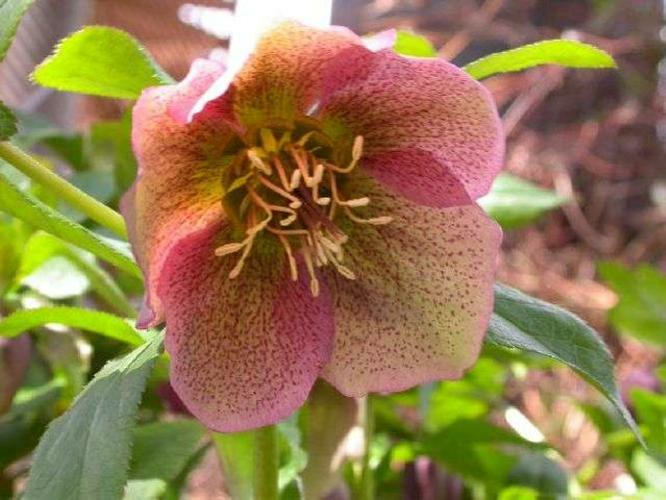
Flower: lenten rose